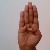
The image shows a hand gesture representing the letter 'B' in Indian Sign Language.